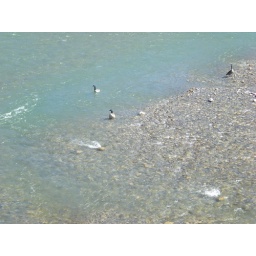
The water in the river was moving very fast while these ducks tried to stay their ground.